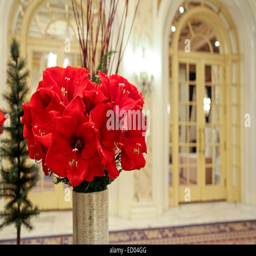
red flowers in the lobby of the hotel